Emperor Kameyama

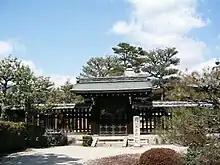
Memorial Shinto shrine in Tenryū-ji and mausoleum honoring Emperor Kameyama

In 1305, he died. Emperor Kameyama is enshrined at Kameyama no "Misasagi" at Tenryū-ji in Kyoto; and this Imperial mausoleum is maintained by the Imperial Household.